Agonopterix assimilella

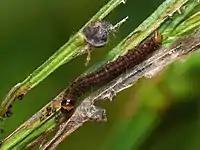
Larva

The wingspan is 15–21 mm. The forewings are whitish-ochreous, often mixed with deeper ochreous or brownish, strewn with dots of blackish scales; first discal stigma blackish, second whitish, but usually obsolete, sometimes preceded by a reddish mark, across which lies often an oblique dark fuscous suffusion. Hindwings are ochreous-grey-whitish. The larva is brown; dots black; head and plate of 2 black.